Kevin Großkreutz

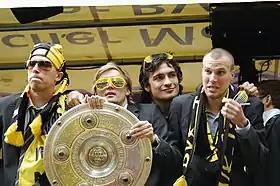
Borussia Dortmund players (from left to right: Marco Stiepermann, Marcel Schmelzer, Mats Hummels and Kevin Großkreutz) celebrate winning the Bundesliga in 2011.

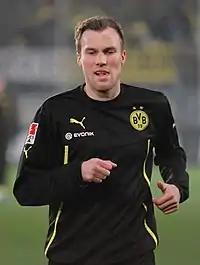
Großkreutz with Borussia Dortmund in 2014

He opened his account with Dortmund on 5 December 2009 in a 4–0 victory over 1. FC Nürnberg. Sven Bender provided him with a diagonal pass that Großkreutz tucked past Alexander Stephan in goal to give Dortmund a 1–0 lead on eight minutes.